Midnighter and Apollo

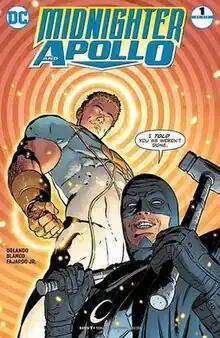
Cover of "Midnighter and Apollo" #1. Art by ACO. The cover is an allusion to "Midnighter" #12.

Midnighter and Apollo is a six-issue American comic book limited series published by DC Comics. It is written by Steve Orlando and illustrated by Fernando Blanco, with covers by ACO. The series debuted in October 2016 and finished in March 2017. The story takes some time after the end of "Midnighter", with Midnighter and Apollo having reunited. Following a battle with demons, Apollo's soul is dragged to Hell, and Midnighter attempts to bring him back.